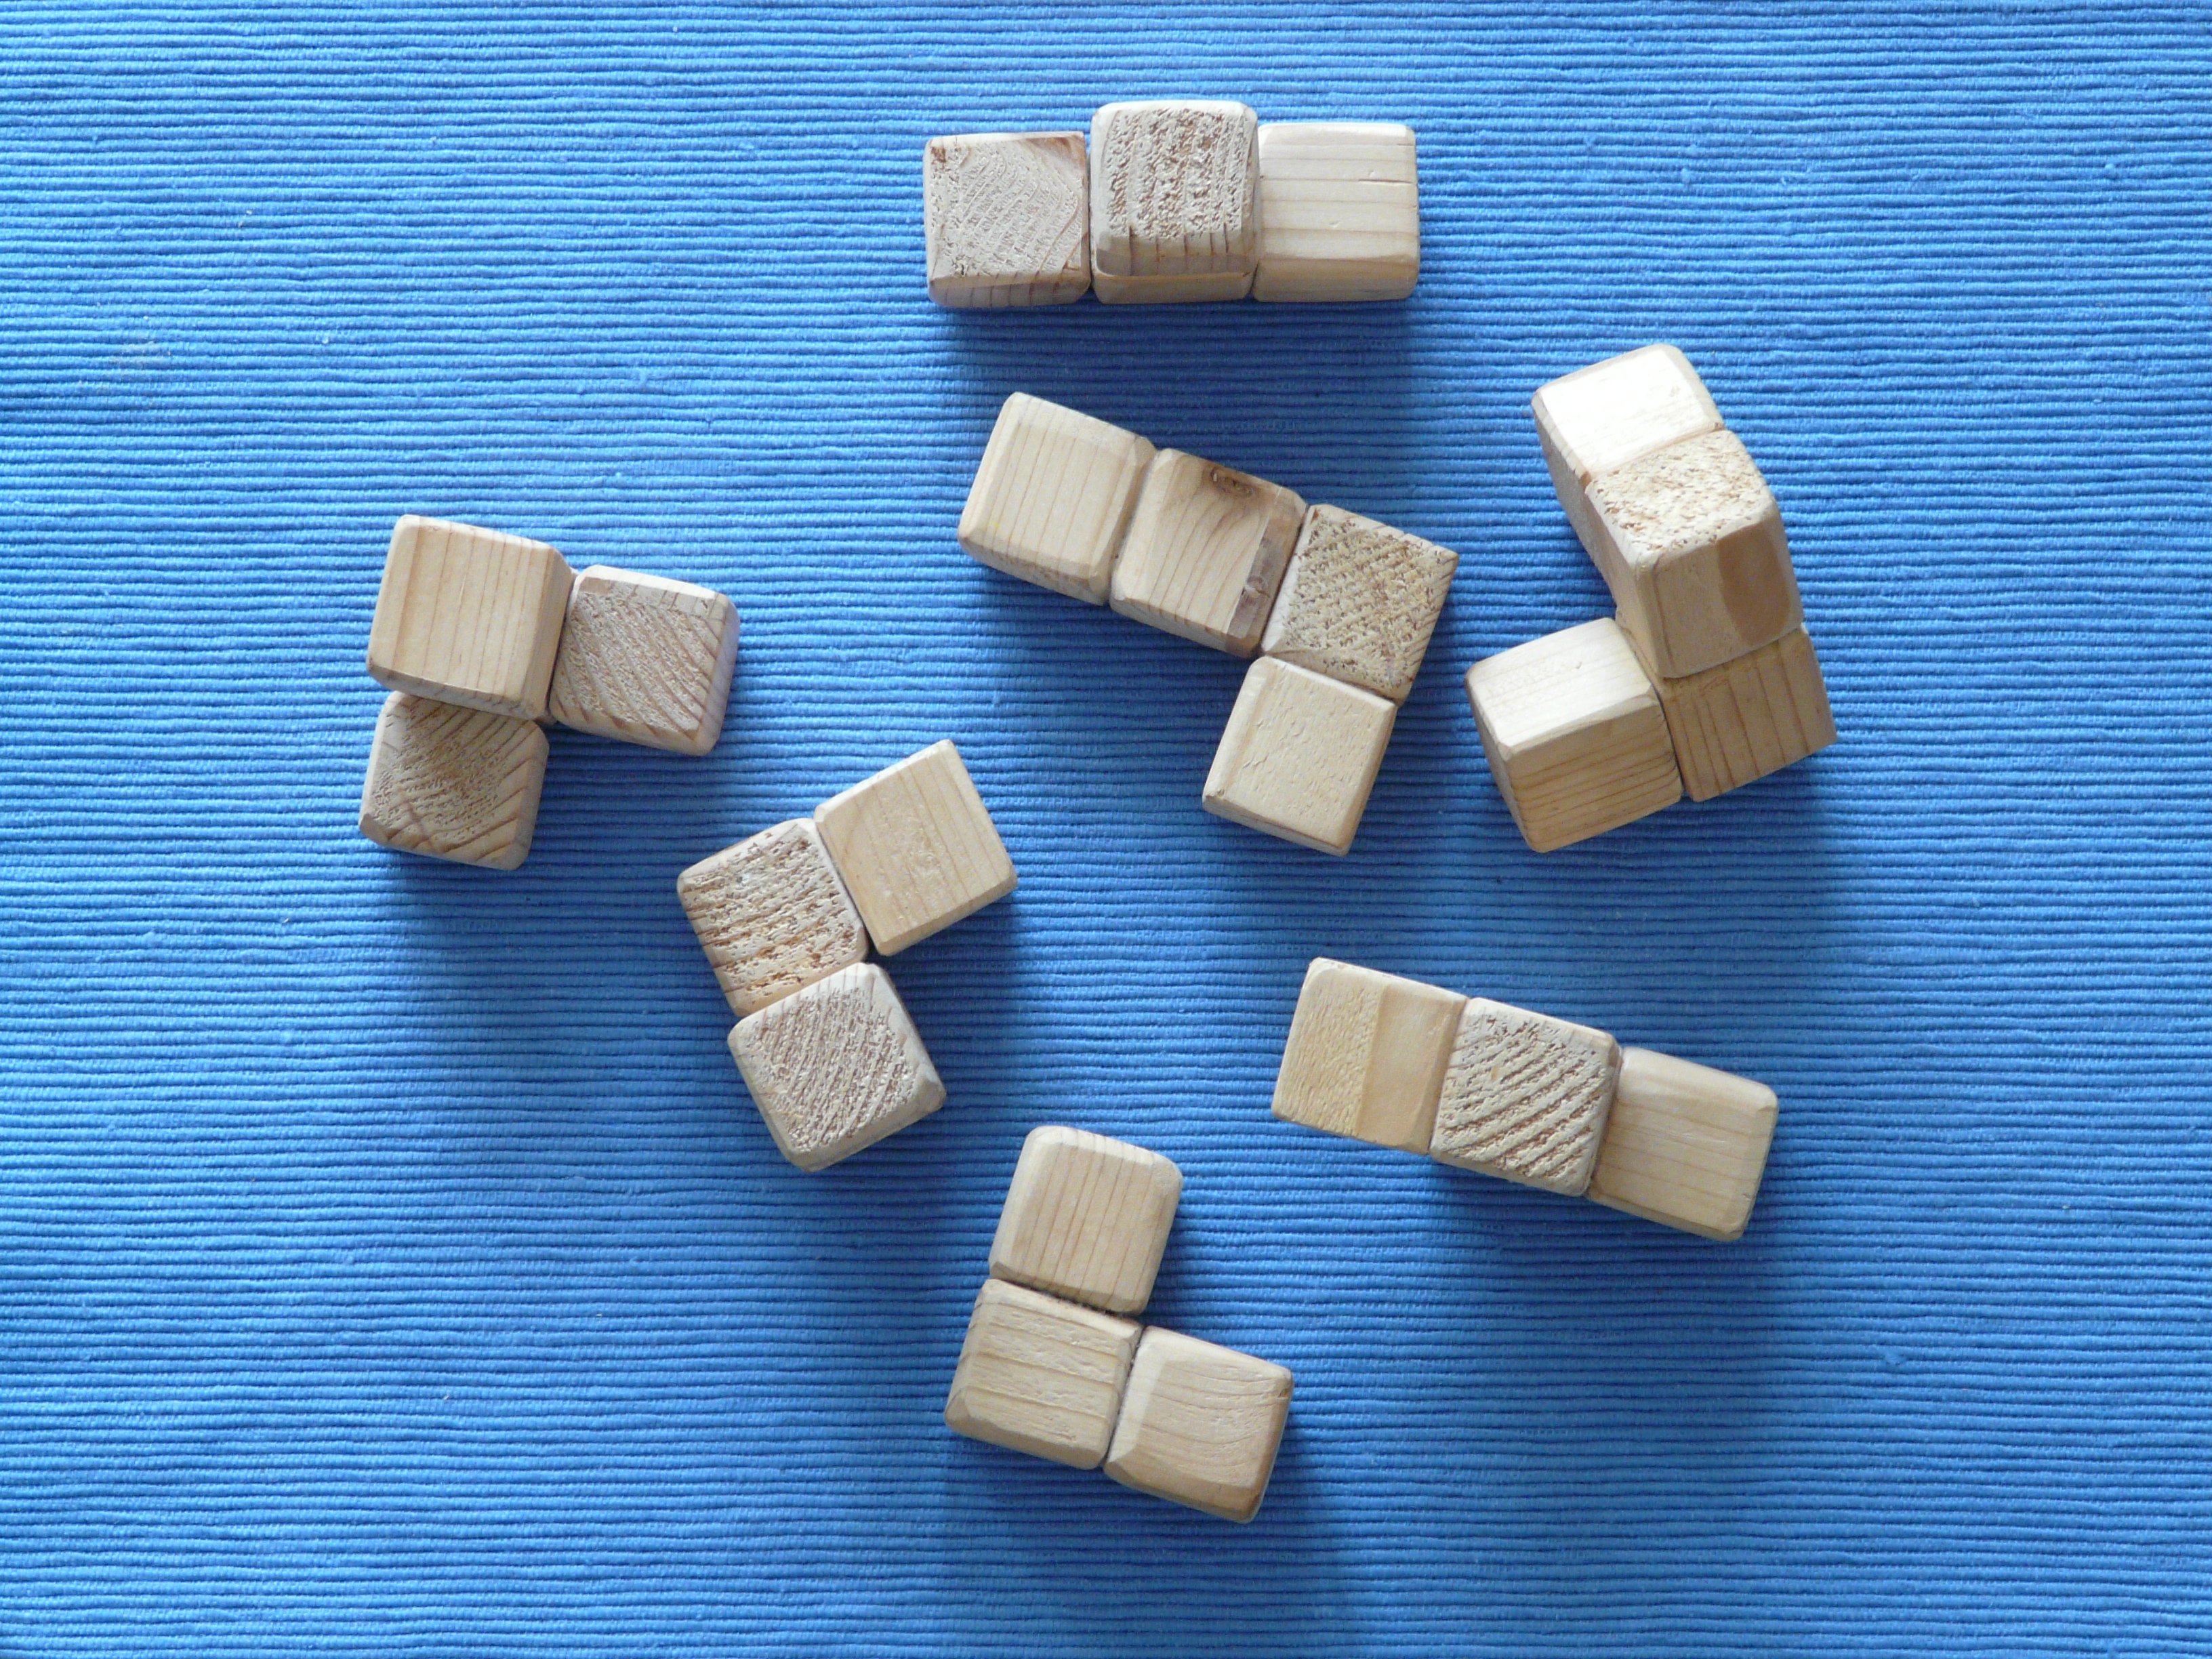
wood, brass, toys, build, cube, puzzle, puzzle piece, wooden toys, wood block